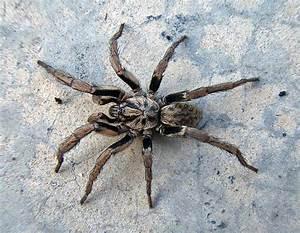
spider